John Bond (footballer)

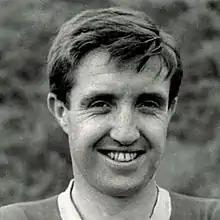
Bond with West Ham United

John Frederick Bond (17 December 1932 – 25 September 2012) was an English professional football player and manager. He played from 1950 until 1966 for West Ham United, making 444 appearances in all competitions and scoring 37 goals. He was a member of the West Ham side which won the 1957–58 Second Division and the 1964 FA Cup. He also played for Torquay United until 1969. He managed seven different Football League clubs, and was the manager of the Norwich City side which made the 1975 Football League Cup Final and the Manchester City side which made the 1981 FA Cup Final. He is the father of Kevin Bond, a former footballer and coach.